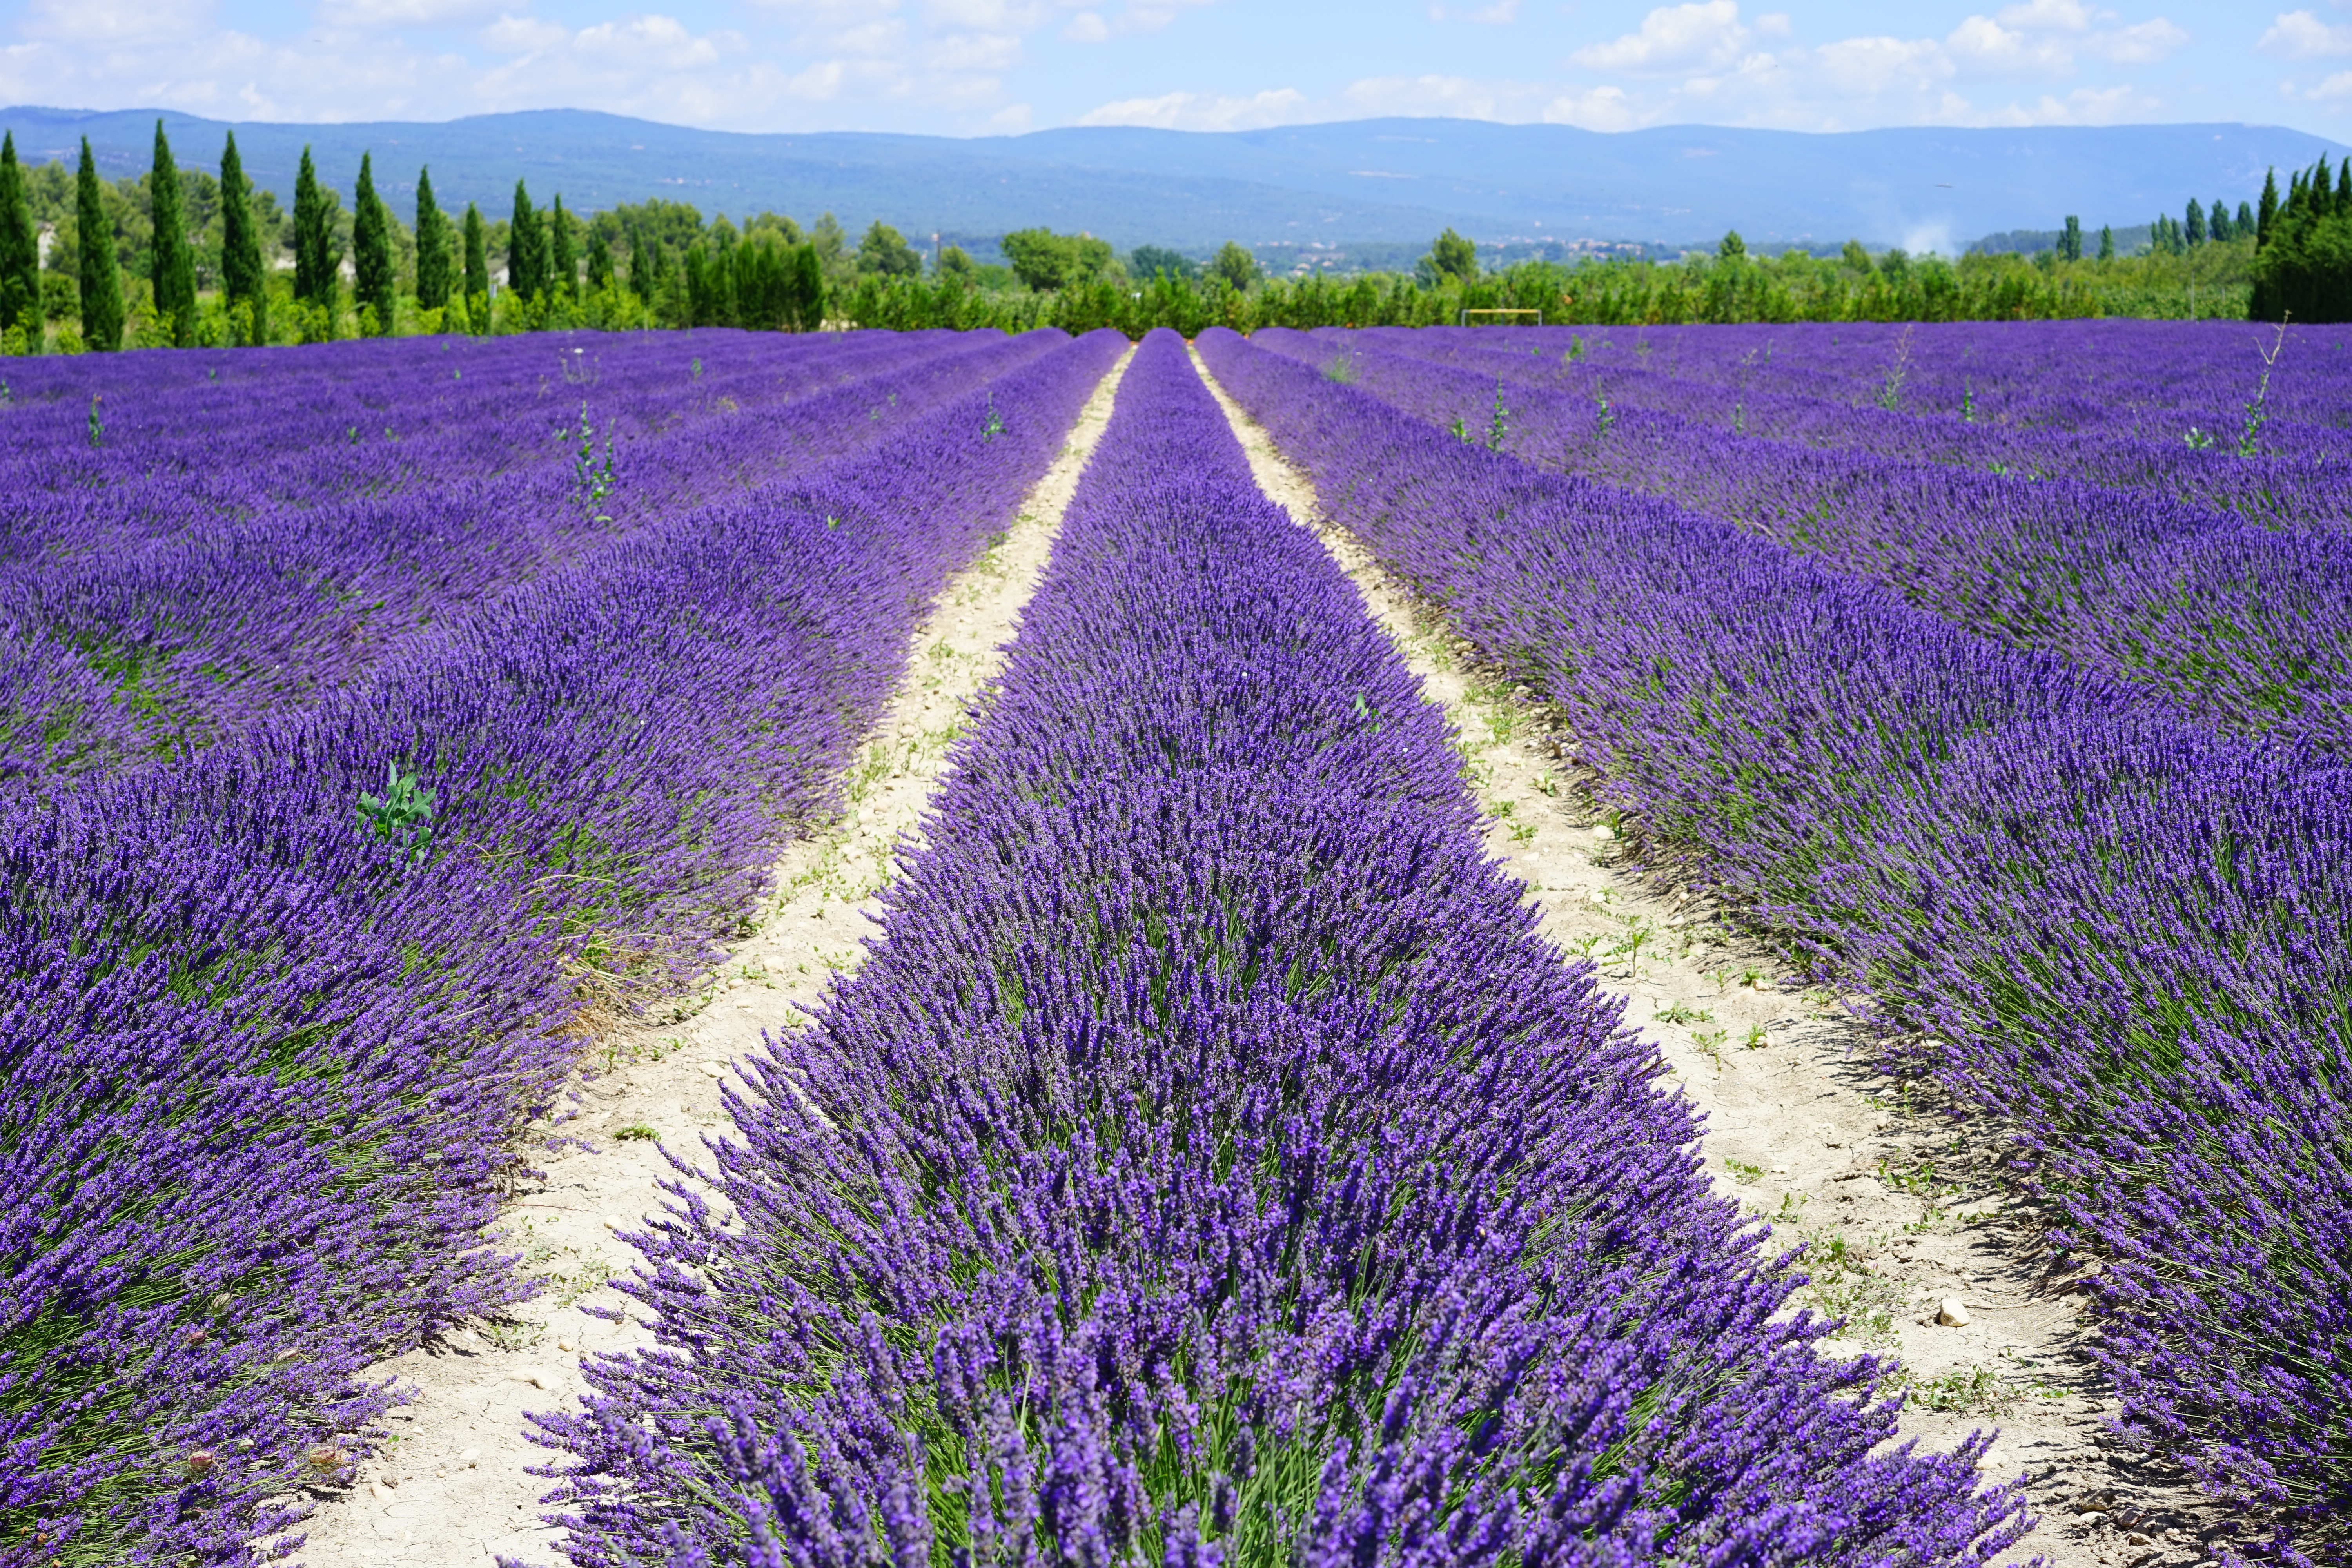
nature, plant, field, meadow, prairie, flower, purple, summer, floral, aroma, green, herb, crop, botany, blue, agriculture, garden, lane, flora, lavender, flowers, wild plant, french, bed, grassland, petals, decorative, violet, lavender field, provence, fragrant, away, herbs, flowering, flower meadow, fragrance, lupin, aromatic, medicinal plant, inflorescence, summer flowers, garden flowers, cottage garden, flowering plant, lamiaceae, lavender flowers, dunkellia, lavender cultivation, wildblue, true lavender, narrow leaf lavender, lavandula angustifolia, lavandula officinalis, lavandula vera, scented plant, homeopathy, lavender meadow, lavendula, blooming lavender, lilac blue, grass family, land plant, english lavender, french lavender